2010 Winter Olympics opening ceremony

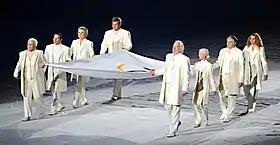
Entrance of the Olympic flag

Former hockey star Bobby Orr; musician Anne Murray; Formula One champion Jacques Villeneuve; Betty Fox, the mother of cancer research champion Terry Fox; actor Donald Sutherland; gold medal figure skater Barbara Ann Scott; UNAMIR commander Roméo Dallaire; and Julie Payette, Canadian astronaut, carried the flag into the stadium. They then transferred the flag to members of the RCMP, who then raised the flag. Canadian opera singer Measha Brueggergosman sang the Olympic Hymn, mixing English and French.